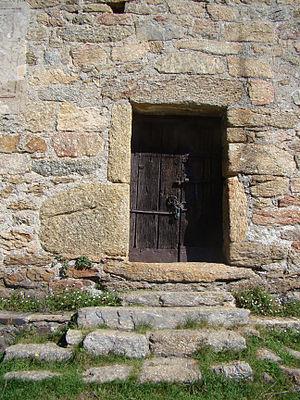
Ermitage Saint-Guilhem de Combret - porte
L'ermitage Saint-Guillem de Combret est une petite chapelle romane rurale située sur le flanc méridional du massif du Canigou, dans le département français des Pyrénées-Orientales. Il se trouve à égale distance des villages de Prats-de-Mollo, siège de la paroisse dont dépendait la chapelle, et du Tech, chef-lieu de la commune à laquelle elle appartient.